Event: Nepal Earthquake
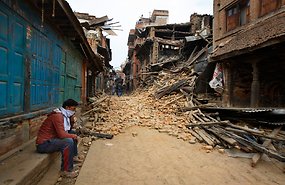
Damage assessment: damage